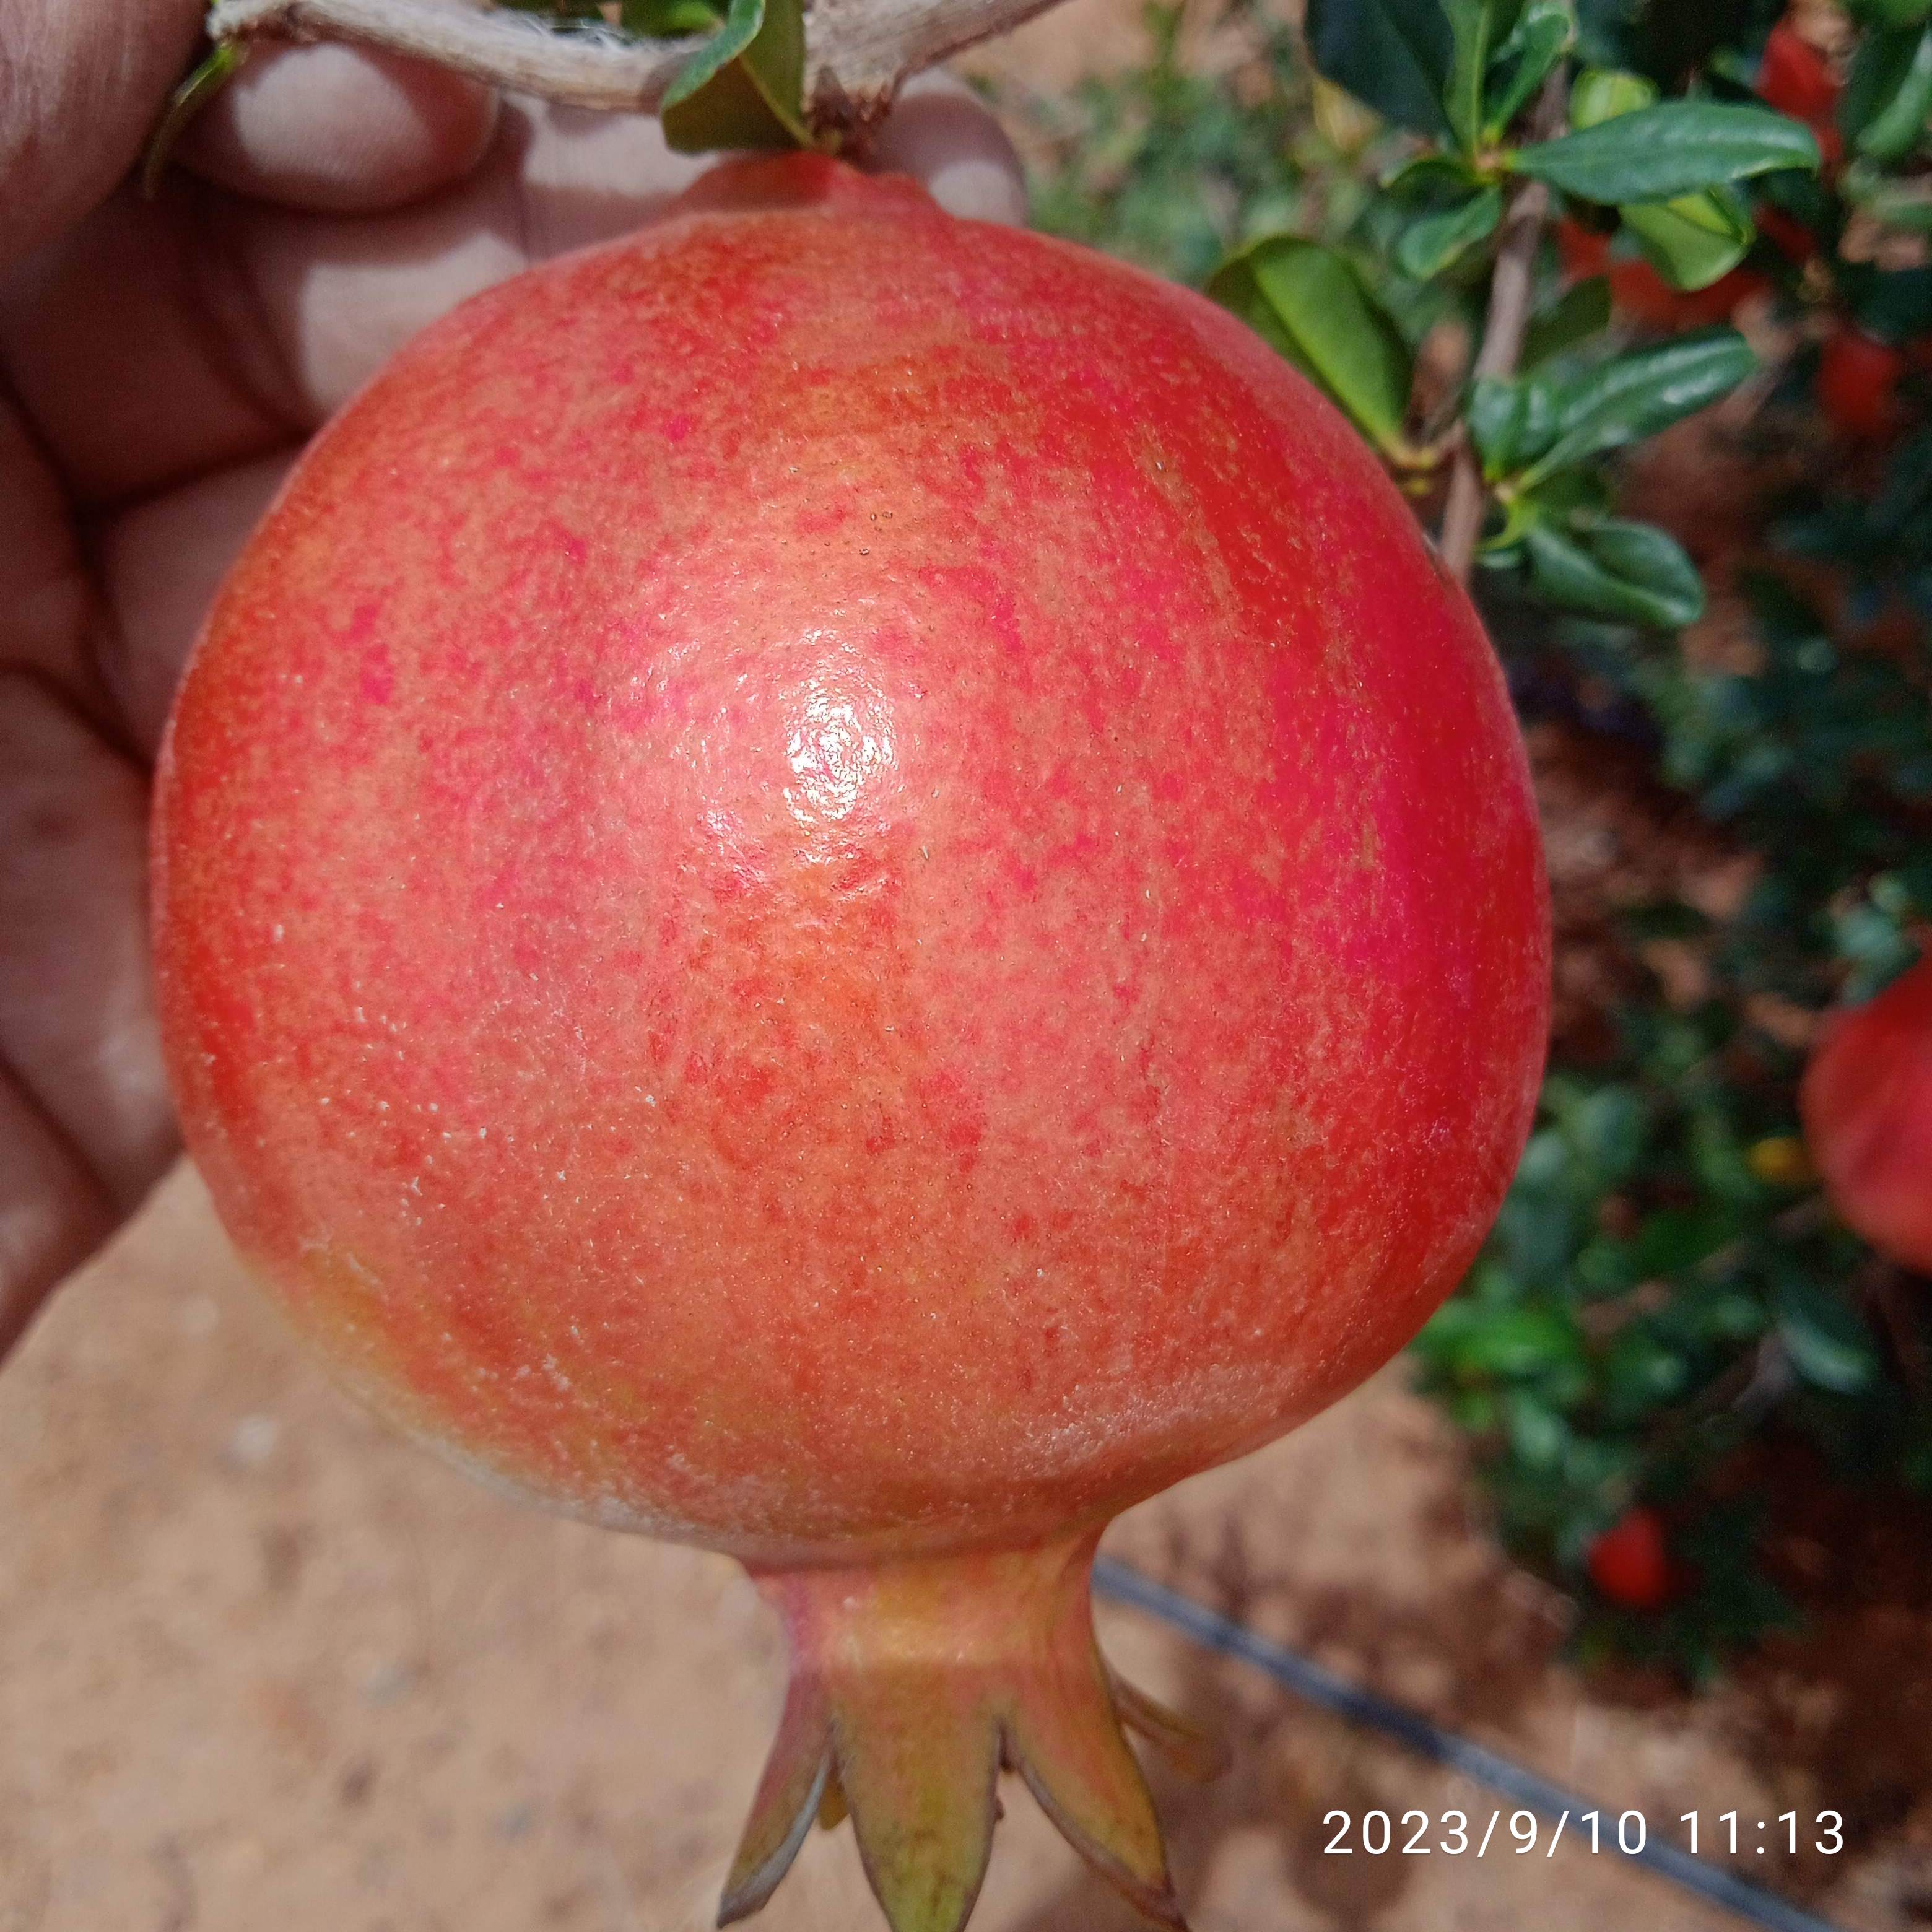
Label: Healthy